Wheal Martyn

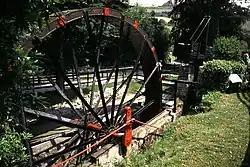
The 35 ft waterwheel

The Wheal Martyn China Clay Museum is a museum of china clay mining, at Carthew, on the B3274 road about north of St Austell in Cornwall, England. A Victorian clay works has been preserved, and there is an exhibition building.